Darinka Jandrić

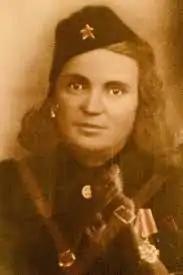
Darinka Jandrić in her Yugoslav Partisan uniform

Darinka Jandrić (née Krivokapić; 17 December 1910 – 4 February 2019) was a Bosnian-Serbian nurse who participated in the Second World War in Yugoslavia as part of the Yugoslav Partisans. She was proclaimed a national heroine of Yugoslavia after the war. She was also a centenarian, and at the time of her death, the oldest living person in Serbia.